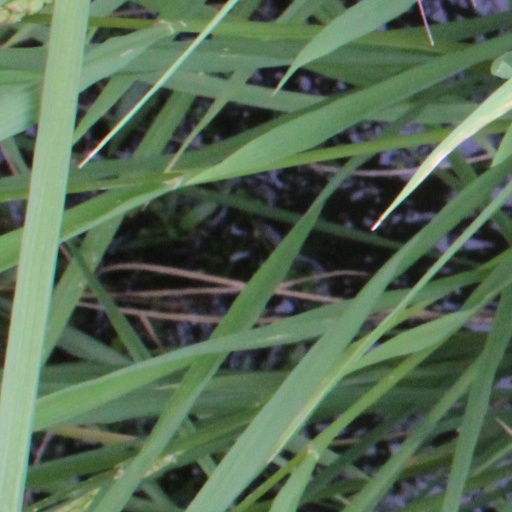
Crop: rice